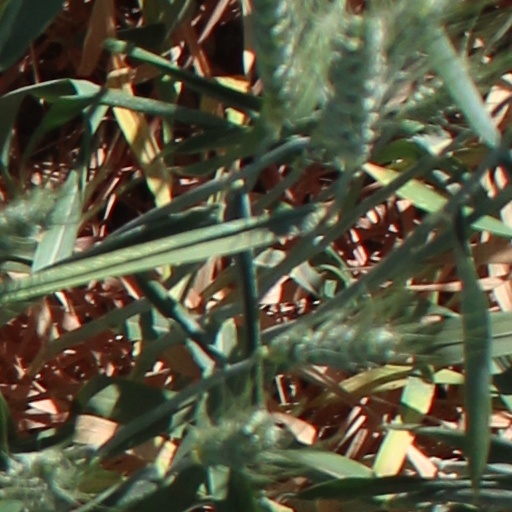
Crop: wheat